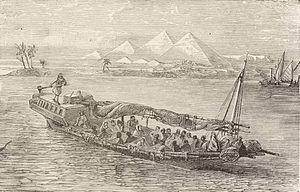
Un navire négrier ou négrier est un bateau ou un vaisseau qui, pour une partie de son temps, transportait des esclaves noirs pour en faire commerce.
L'esclavage en Afrique était une pratique établie de longue date dans l'histoire des sociétés africaines. Il fut pratiqué de façon courante par diverses civilisations depuis l'Antiquité jusqu'à aujourd'hui. Il donna lieu à un important trafic d'humains et permettait, comme le mariage, d'augmenter la richesse du groupe. Des systèmes de servitude et d'esclavage étaient courants dans certaines parties de l'Afrique. Dans de nombreuses sociétés africaines où l'esclavage était répandu, les peuples asservis n'étaient pas traités comme des esclaves et recevaient certains droits dans un système similaire à la servitude sous contrat ailleurs dans le monde. Lorsque la traite arabe et la traite atlantique ont commencé, beaucoup de systèmes d'esclaves locaux ont commencé à fournir des captifs pour les marchés d'esclaves en dehors de l'Afrique.